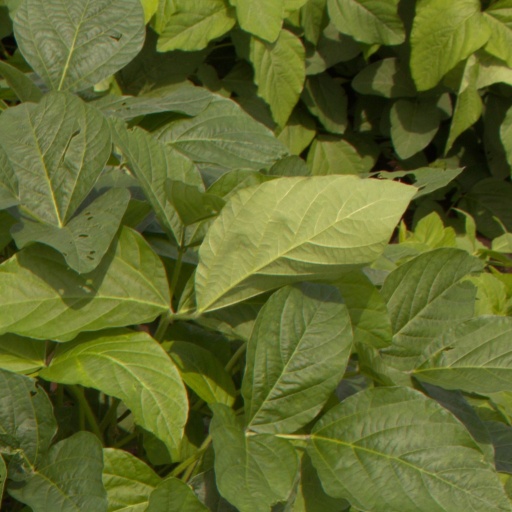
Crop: soybean